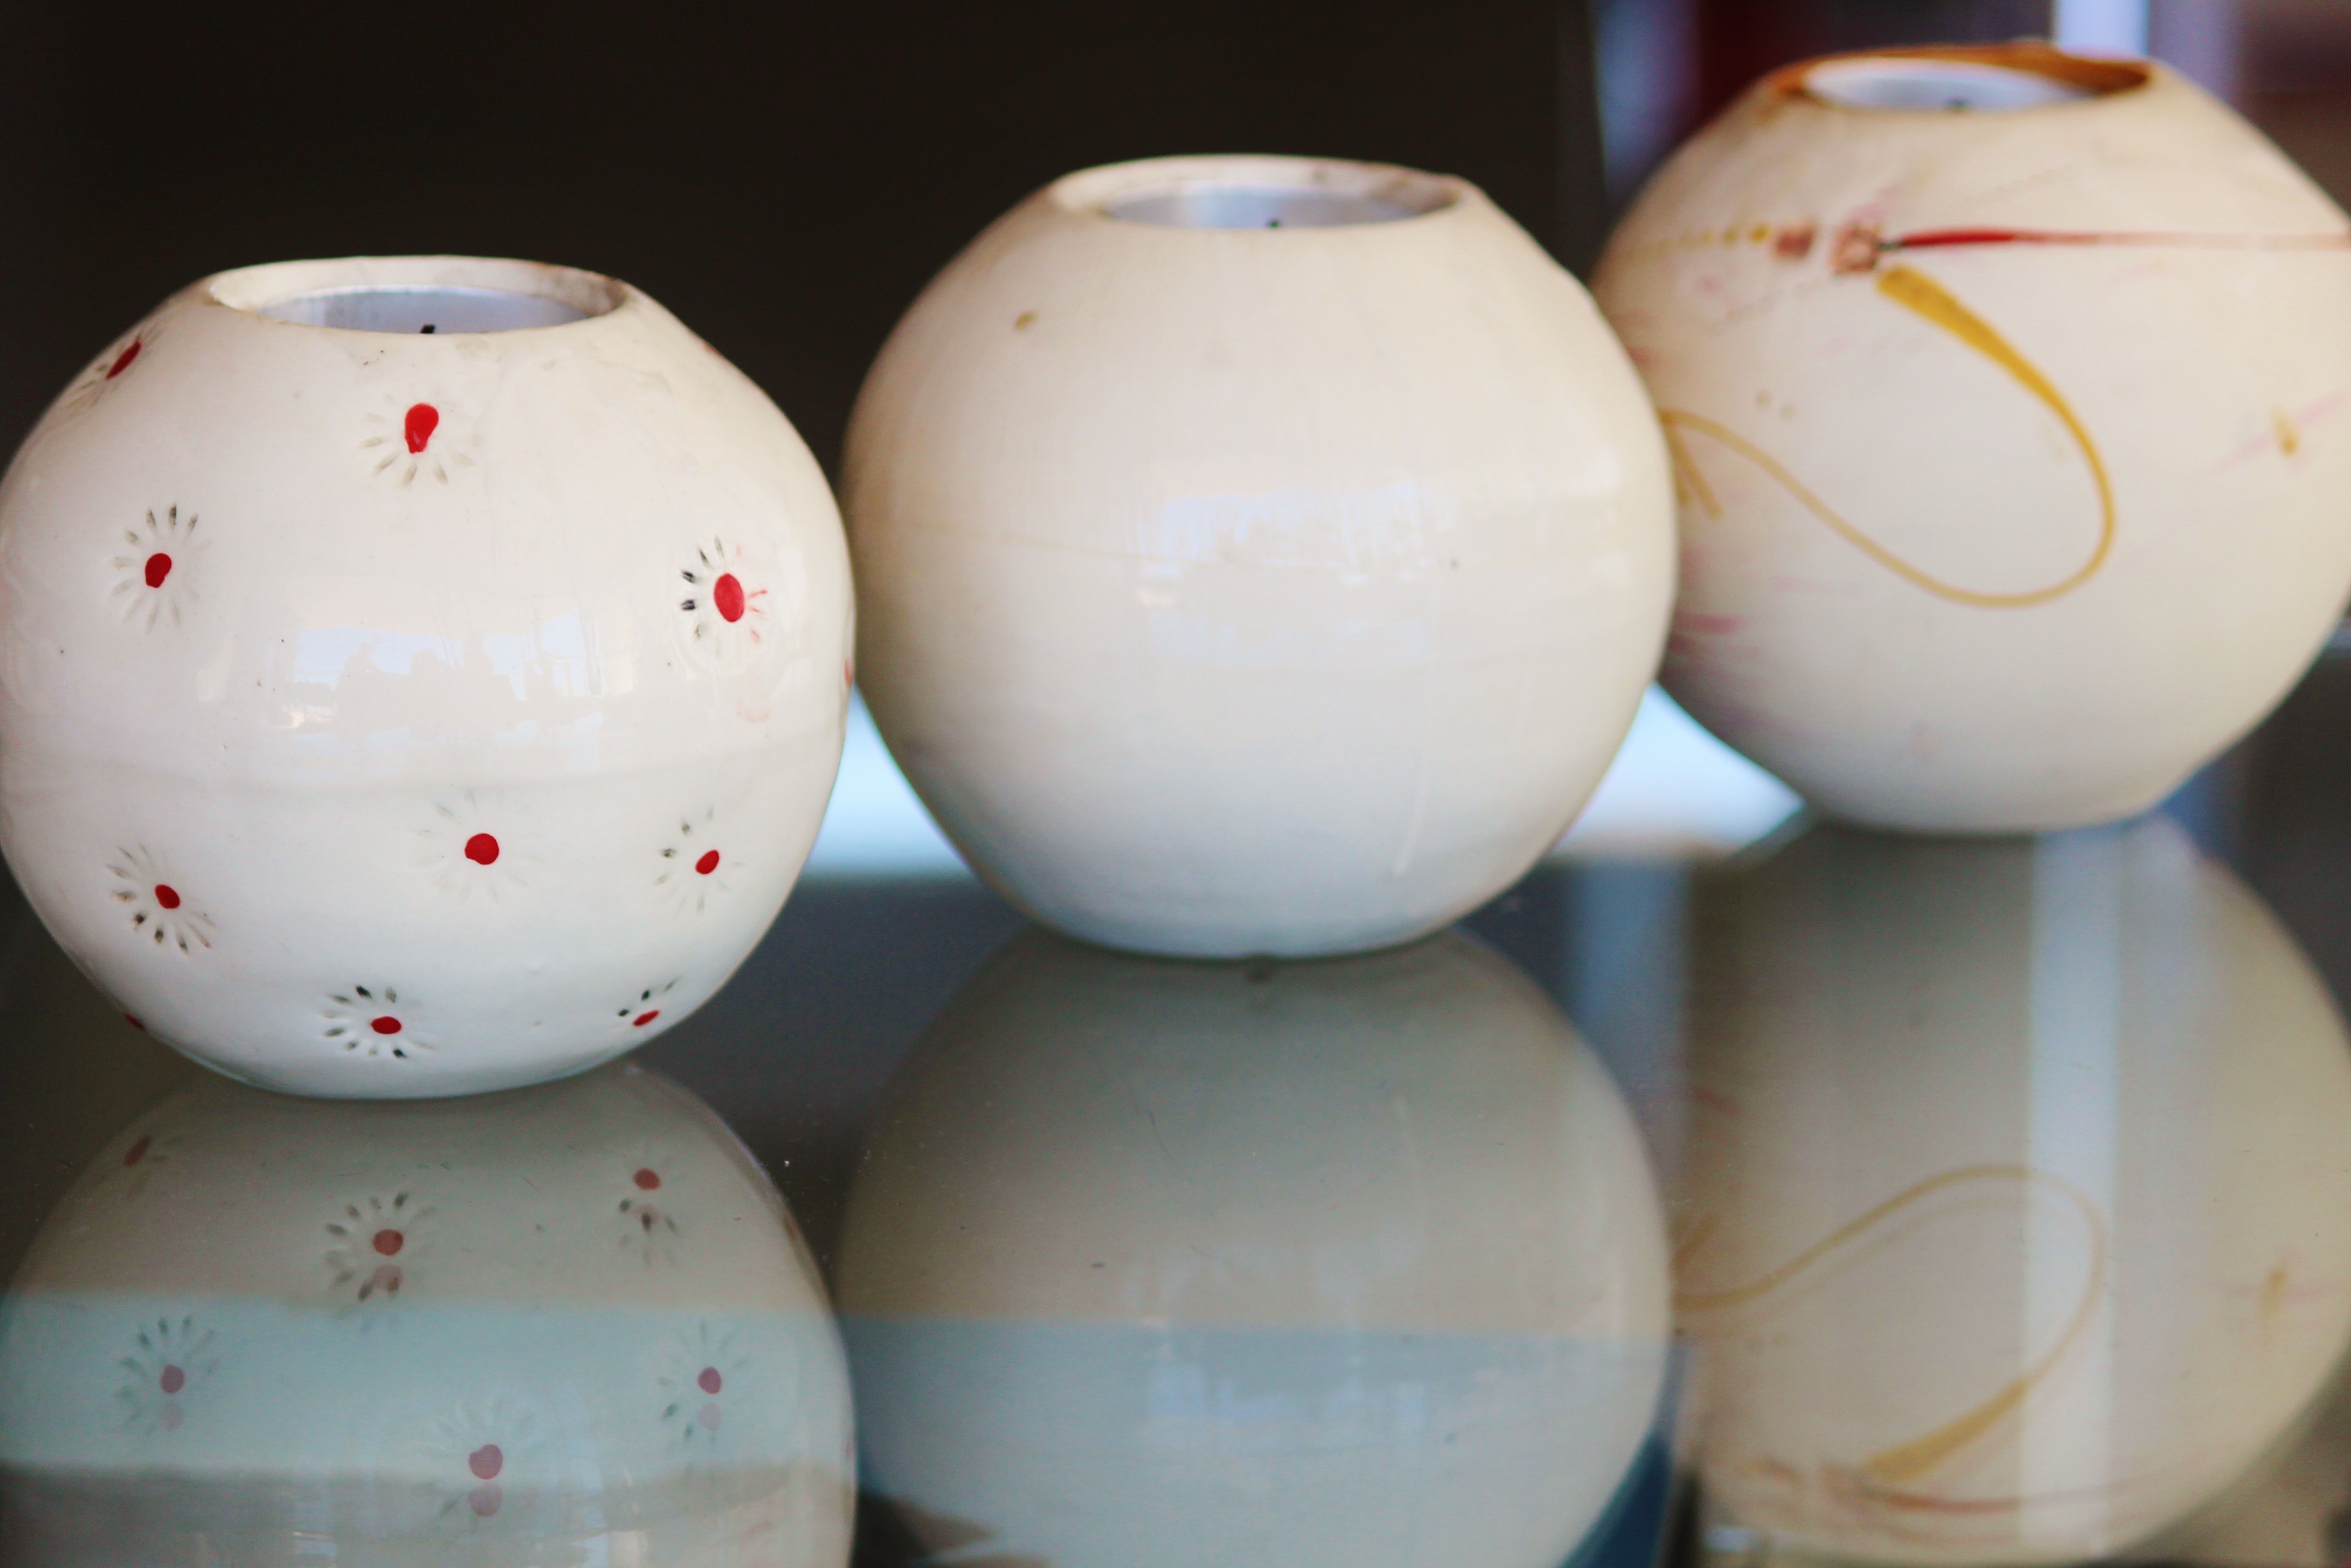
white, glass, vase, food, color, ceramic, candle, pottery, lighting, toy, material, ornament, art, porcelain, balls, vases, shape, tea lights